Surel's Place

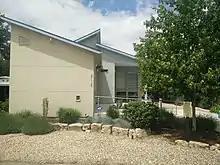
Surel's Place in Garden City, Idaho

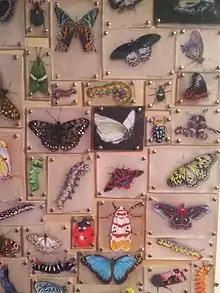
Shrinky Dinks butterflies on auction in May 2015

Surel's Place is an artist in residency program located in Garden City, Idaho, in a home studio designed by local artist Surel Lee Mitchell, who died of lung cancer on October 10, 2011, twenty years after she quit smoking (only non-smokers are accepted). Established in 2011, it is Idaho's only live-in artist-in-residency program. The studio serves as the anchor of the eponymous neighborhood The Surel Mitchell Live/Work/Create District. Surel's Place is steps away from the Boise Greenbelt, blocks away from the Visual Arts Collective, and minutes via bicycle to downtown Boise itself.